Ken Weatherwax

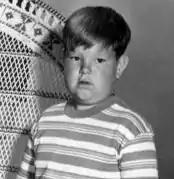
A 1964 publicity still for "The Addams Family"

Kenneth Patrick Weatherwax (September 29, 1955 – December 7, 2014) was an American child actor best known for having played Pugsley Addams on "The Addams Family".